Sky position (RA, Dec in degrees): 150.039, 2.713
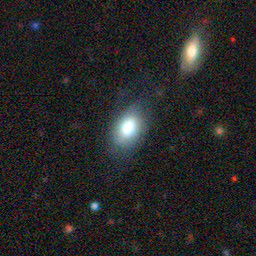
Galaxy morphology: In-between Round Smooth Galaxies